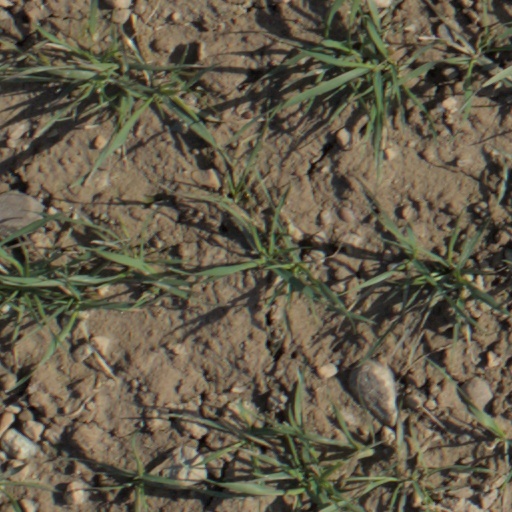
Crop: wheat